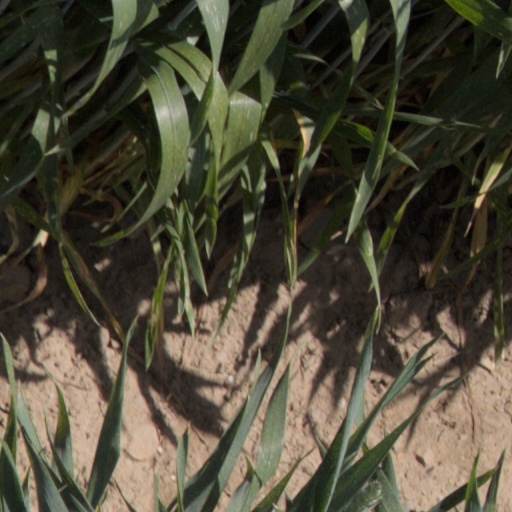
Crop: wheat